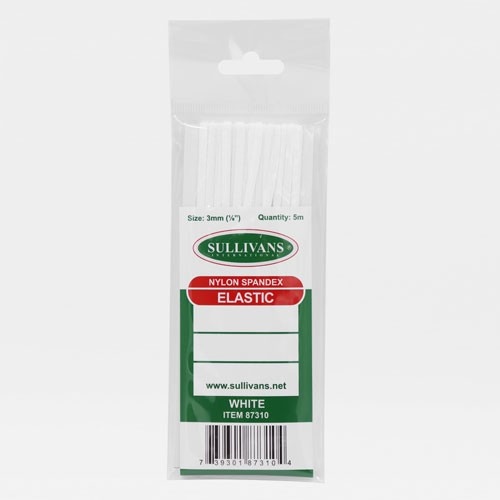
Elastic 3mm White 5m Card
Brand: Offline Ulladulla
Category: Arts & Entertainment > Hobbies & Creative Arts > Arts & Crafts > Art & Crafting Materials > Embellishments & Trims > Elastic